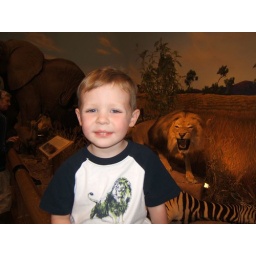
Lionshirt boy in front of the lion at Cabela's